14th Brigade (Australia)

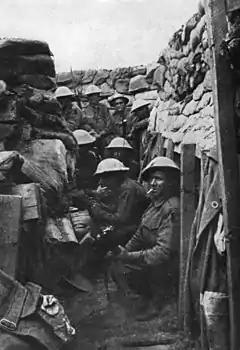

In mid-1916, the AIF's infantry divisions were transferred to France, to join the fighting along the Western Front. As a result, after a short period of training in the desert, the 14th Brigade was transferred to Europe along with the rest of the 5th Division, which had the distinction of being the first Australian division committed to the fighting on the Western Front when it took part in the Battle of Fromelles in July. Conceived as a diversion to the Somme, the battle proved disastrous for the Australians and, due to the heavy casualties the division suffered, it was later described as "the worst 24 hours in Australia's entire history".